Dun Dornaigil

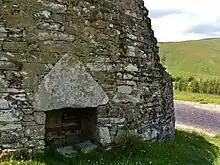
Doorway with a massive triangular lintel

The broch has an external diameter of about 14.5 metres. The walls of Dun Dornaigil generally survive from 2 to 3 metres around the circumference of the broch, but above the doorway they rise to nearly 7 metres. The entrance is on the northeast side but is filled with debris. There is a massive triangular lintel over the entrance which measures 1.4 metres along the base, and 0.9 metres in height. The interior of the broch is still filled with collapsed rubble from the upper levels and is therefore not accessible.